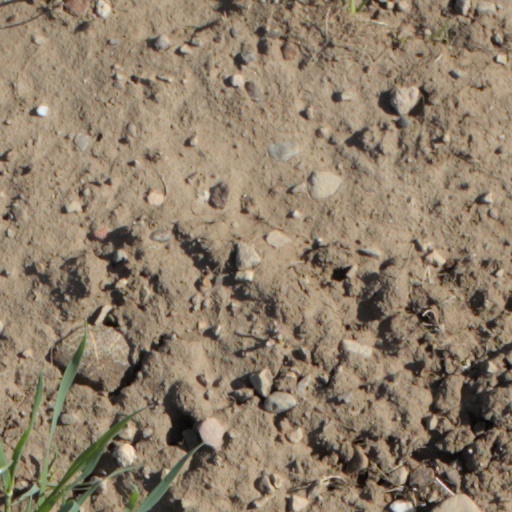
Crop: wheat